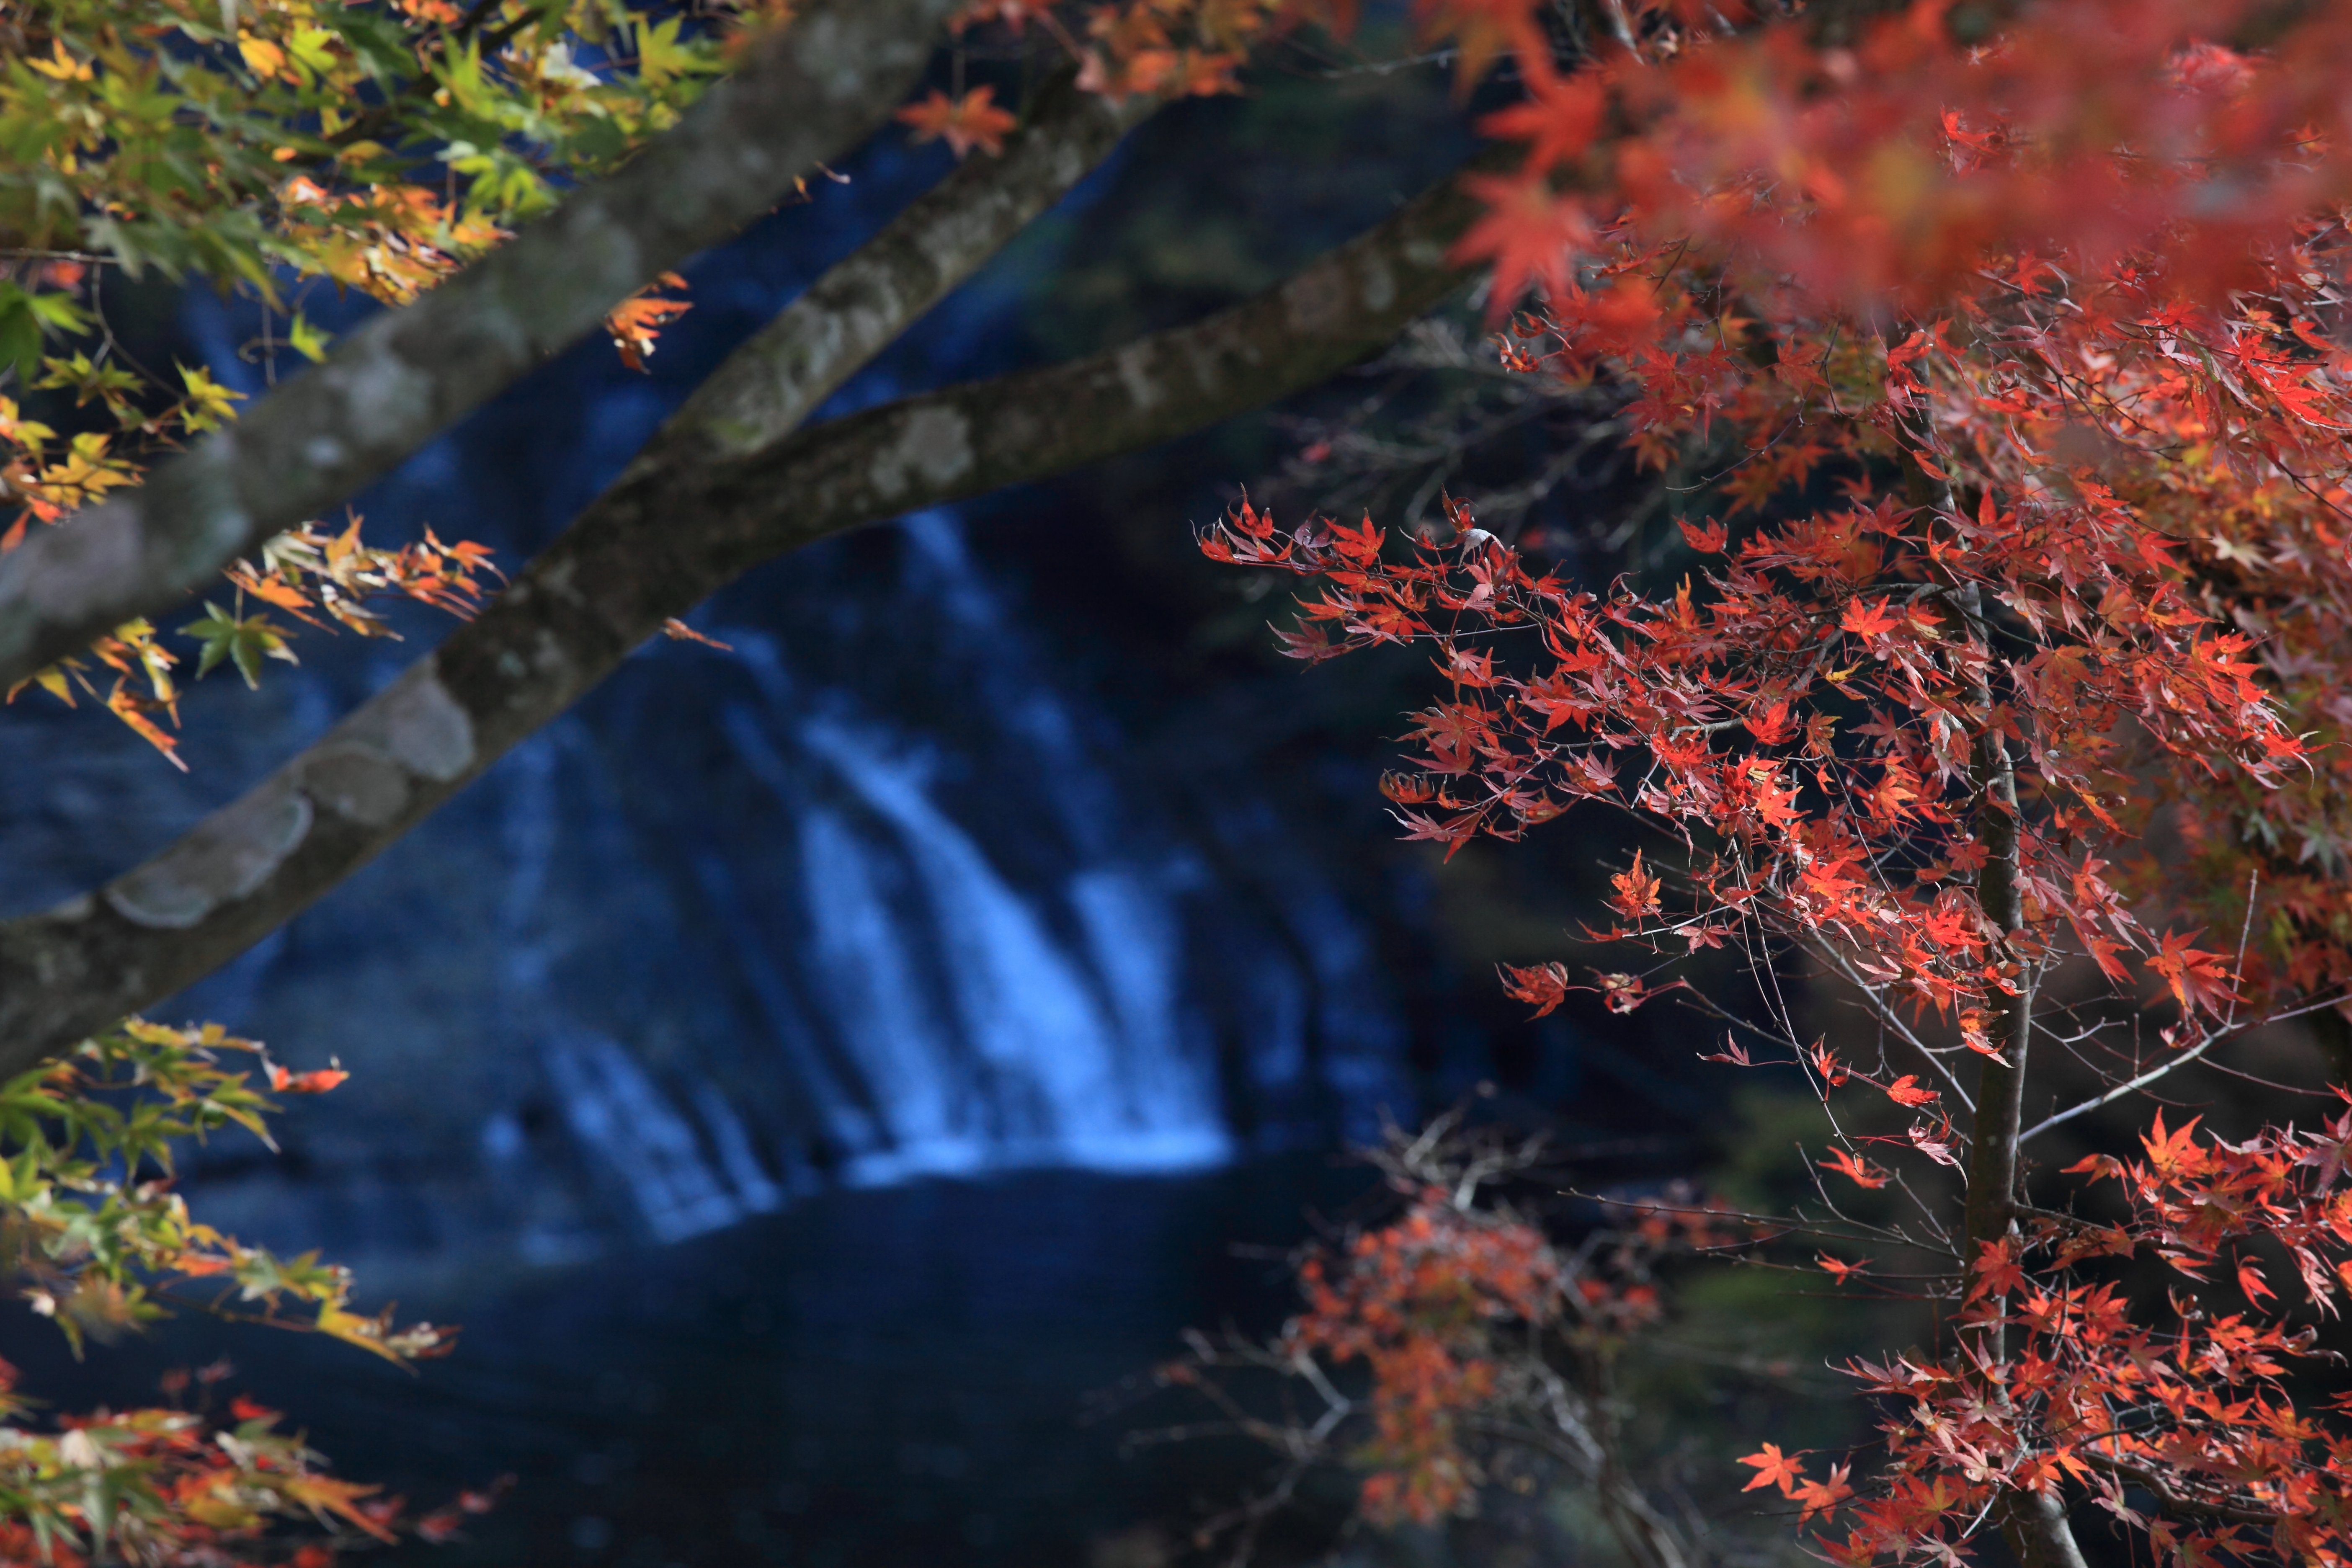
tree, nature, forest, branch, plant, sunlight, leaf, fall, flower, reflection, high, autumn, season, cool image, 5d, hires, markii, hi, res, resolution, woody plant